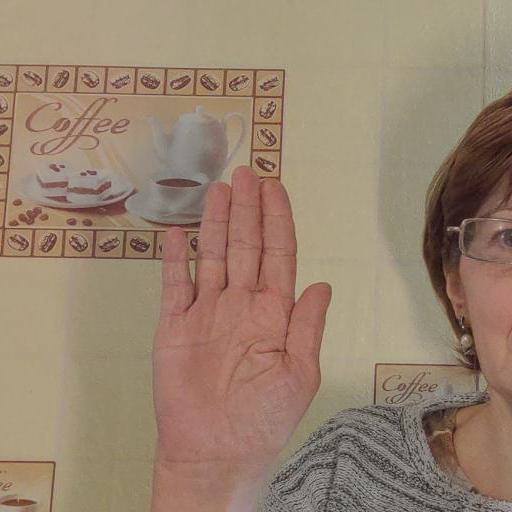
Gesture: stop